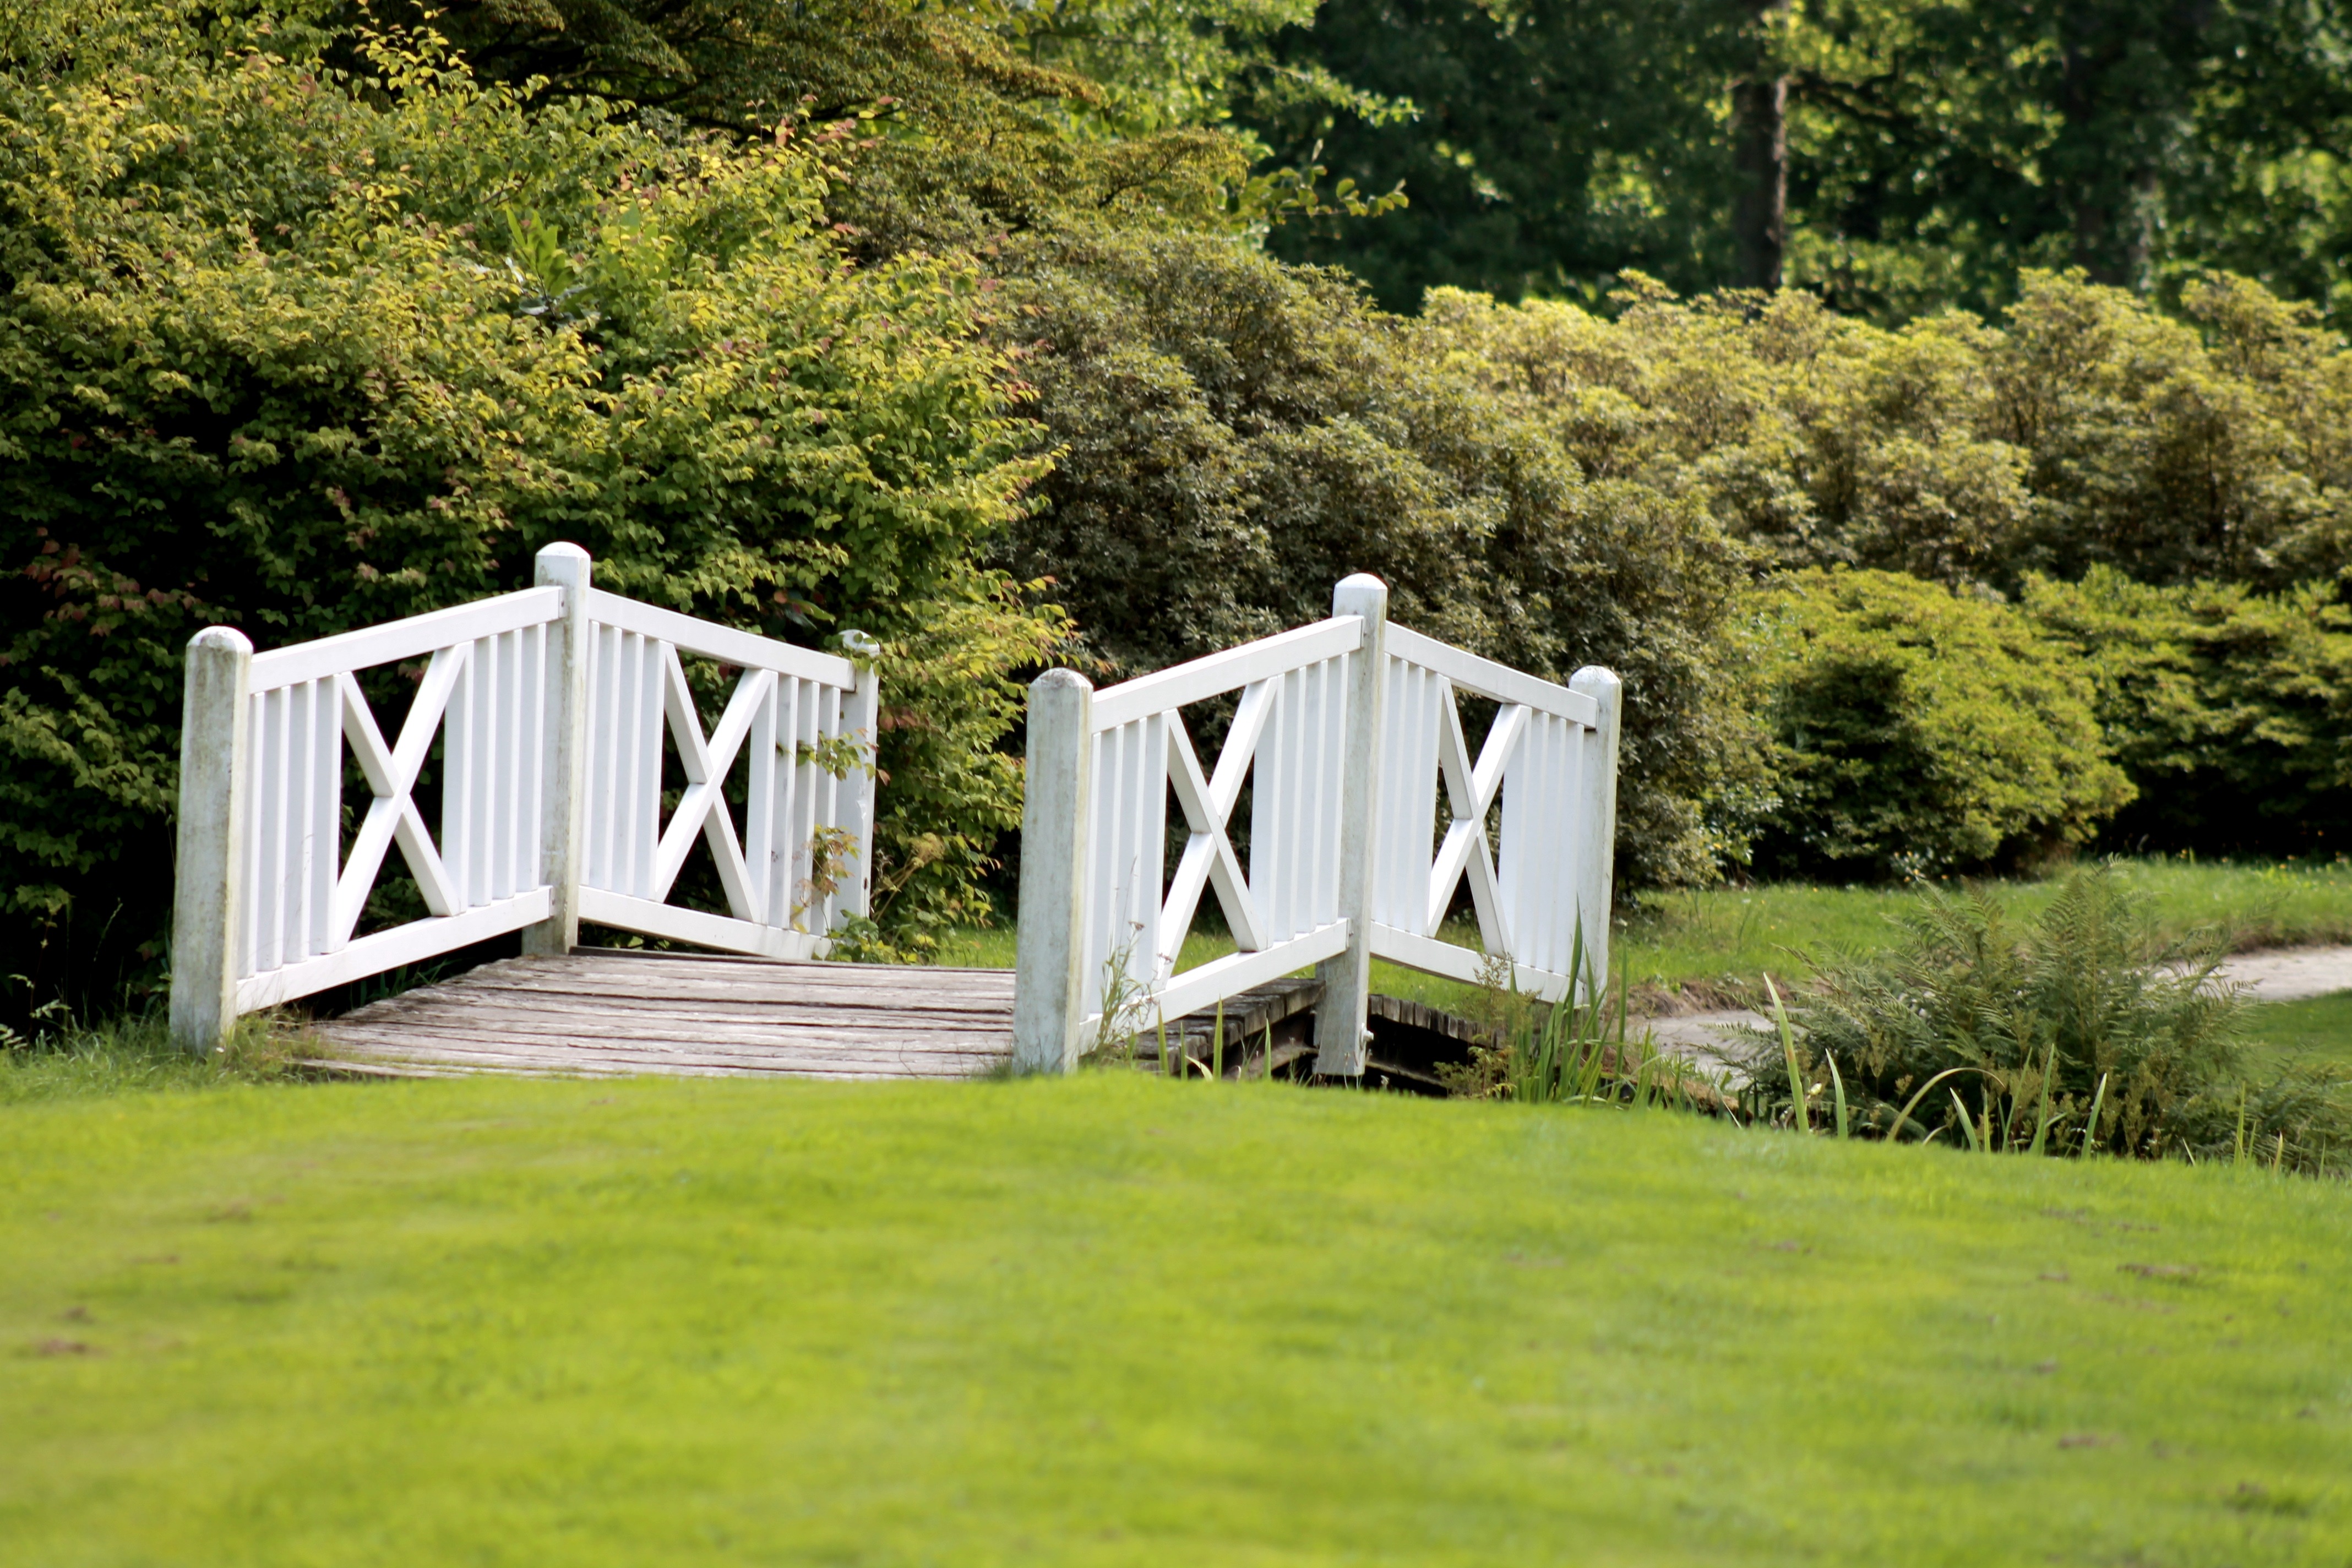
landscape, nature, forest, bridge, lawn, meadow, house, home, shed, scenic, cottage, park, backyard, garden, trees, estate, outdoor structure